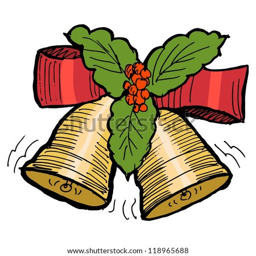
hand drawn illustration of the bells